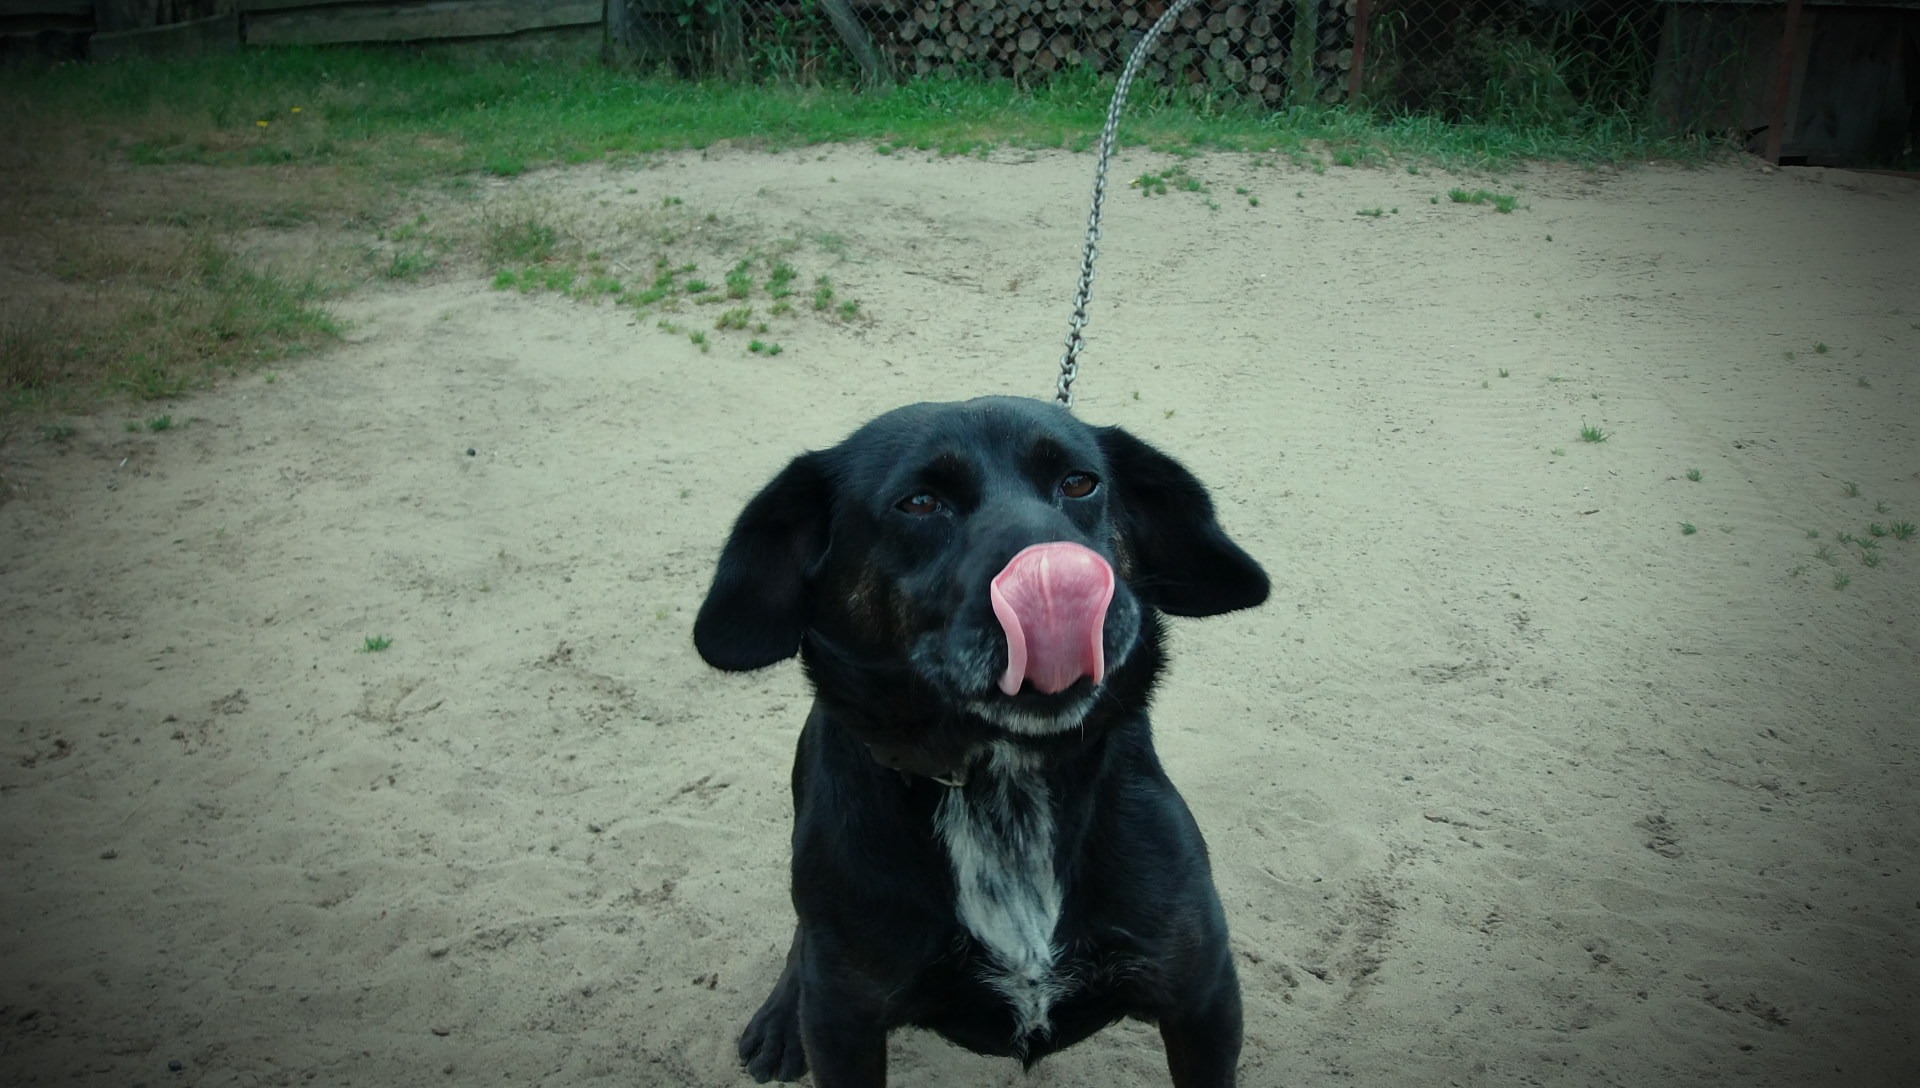
puppy, dog, animal, fur, mammal, black, snout, vertebrate, labrador retriever, doggy, dog like mammal